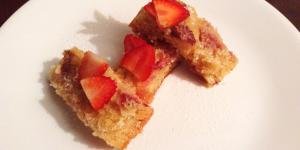
bizcocho de chocolate blanco y fresas